Greeks in Albania

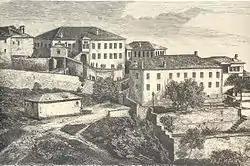
The Zographeion College facilities (1881) in Qestorati

During the first period of Ottoman occupation, illiteracy was a main characteristic of the wider Balkan region, but contrary to that situation, Epirus was not negatively affected. Along with the tolerance of the Turkish rulers and the desires of wealthy Epirote emigrants in the diaspora, many schools were established.